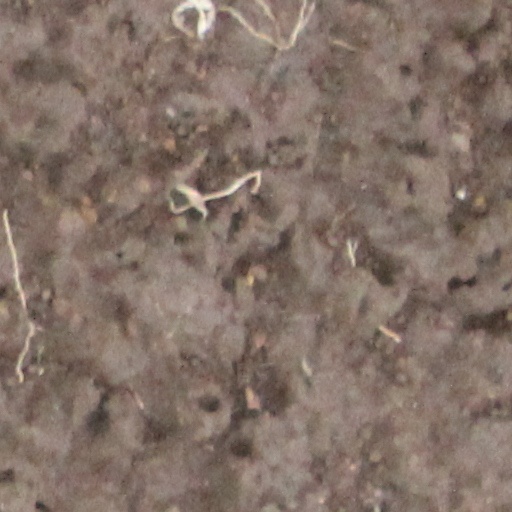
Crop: wheat